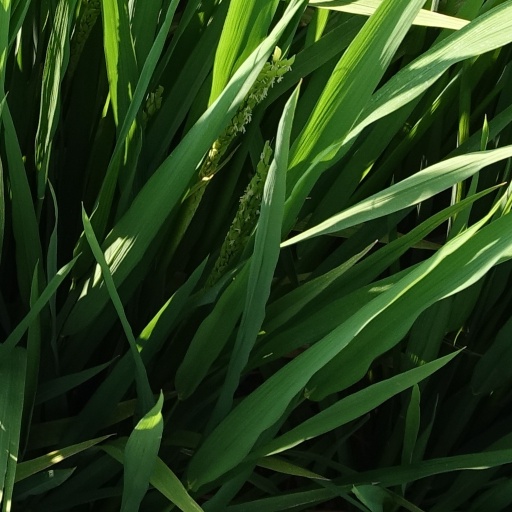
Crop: rice